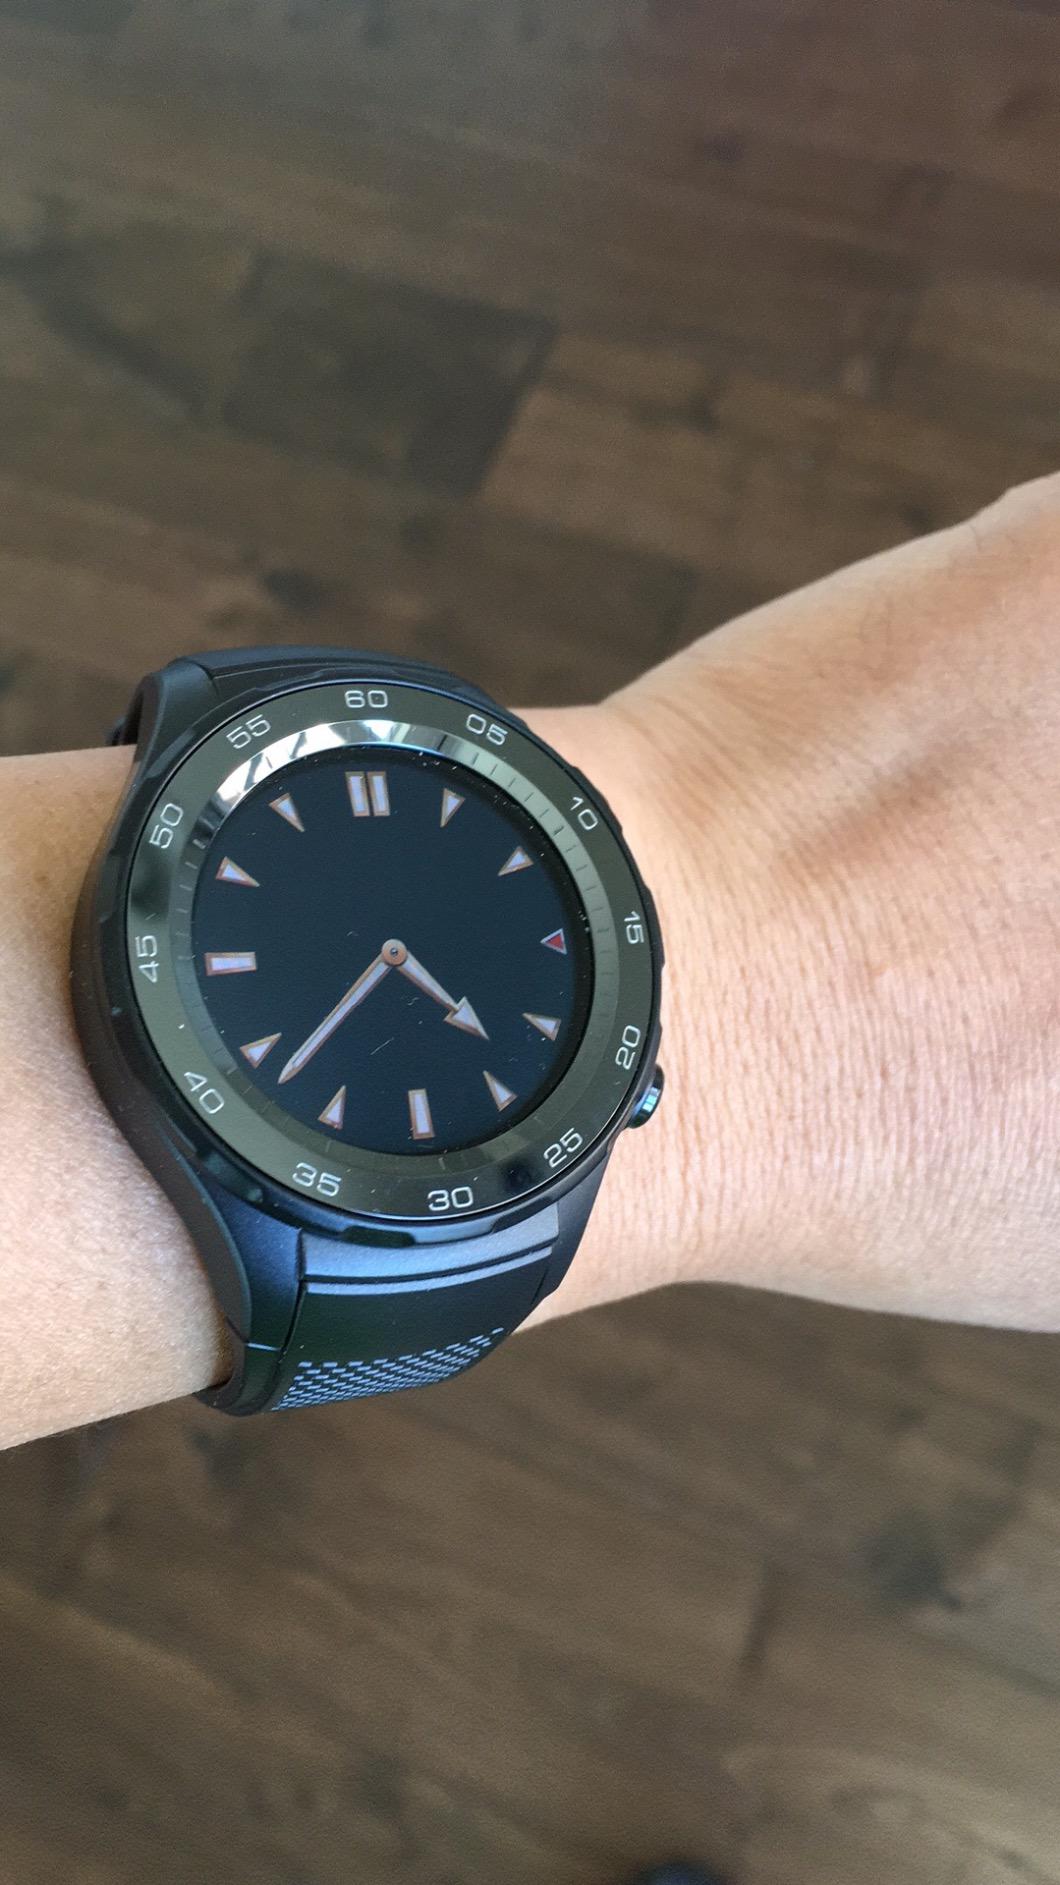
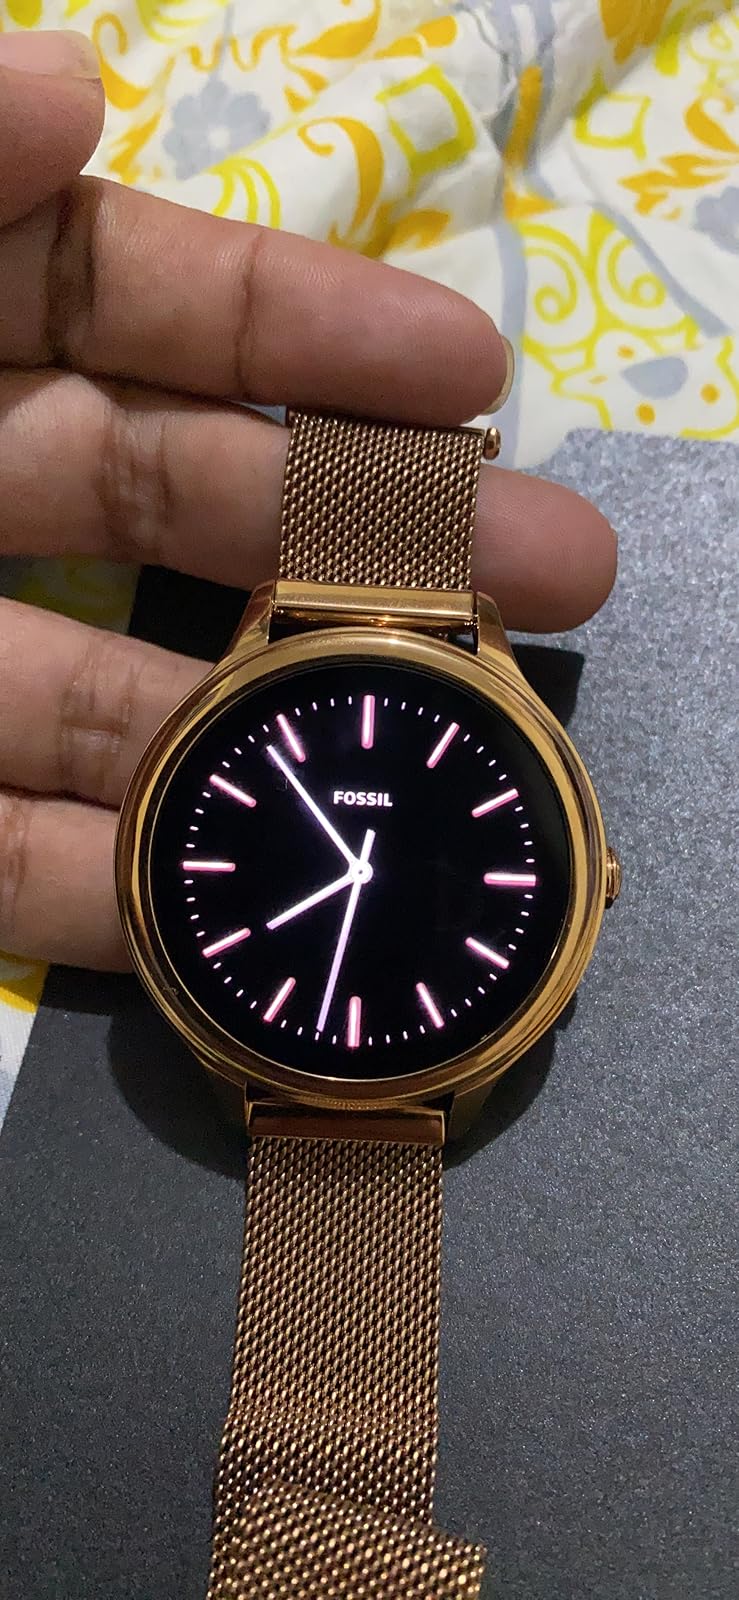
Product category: smartwatch
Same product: no